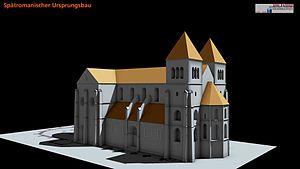
L'église Saint-Sébald de Nuremberg, en allemand St. Sebald Kirche ou Sebalduskirche est une église du Moyen Âge tardif, nommée ainsi d'après un ermite de nom Sébald qui vivait dans la région de Nuremberg vers le VIIIᵉ siècle. Avec l'église Notre-Dame et l'église Saint-Laurent, elle est l'une des constructions confessionnelles marquantes de la ville. Elle est située sur le chemin menant de la place du marché au château fort, près de l’hôtel de ville. Le mobilier intérieur est remarquable par sa grande richesse. Depuis la réforme, l'église Saint-Sébald est, avec l'église Saint-Laurent, l'une des deux grandes églises protestantes de la ville. Elles sont toutes deux propriété de l'église évangélique luthérienne en Bavière.